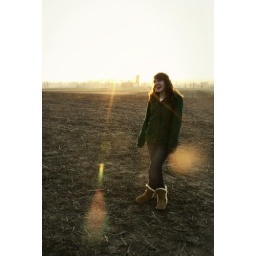
the girl in the green jacket